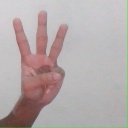
अक्षर: व